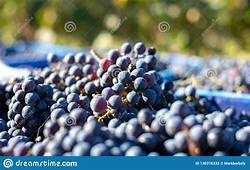
Label: grape